Raye Montague

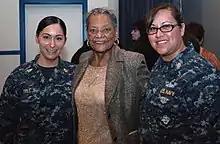
Raye Montague with sailors from Aegis Training and Readiness Center

In 1971, her department was allotted one month to create a computer-generated ship design. By modifying existing automated systems, Montague produced the initial draft for the "Oliver Hazard Perry"-class frigate in about 19 hours. With this accomplishment, she became the first person to design a ship using a computer system. She later worked on ships such as the "Seawolf"-class submarine and the "Nimitz"-class aircraft carrier . Montague retired in 1990.